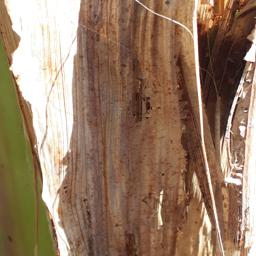
Label: BACTERIAL SOFT ROT